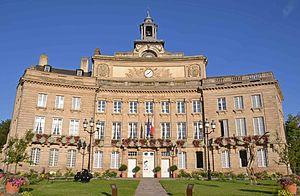
Hôtel de ville
L'hôtel de ville d'Alençon est un monument du XVIIIᵉ siècle situé à Alençon, en France.